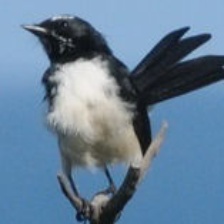
Species: FOREST WAGTAIL
Scientific name: DENDRONANTHUS INDICUS